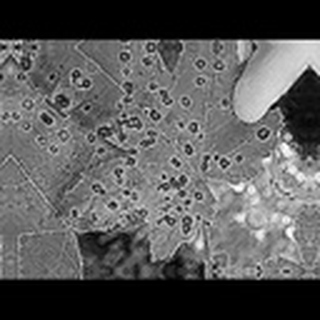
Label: cotton_target_spot